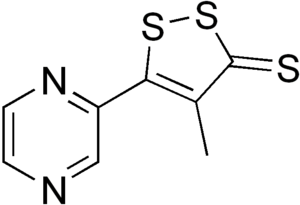
L'oltipraz est un composé organique nitré et soufré utilisé comme schistosomicide, c'est-à-dire antiparasitaire contre les schistosomes.